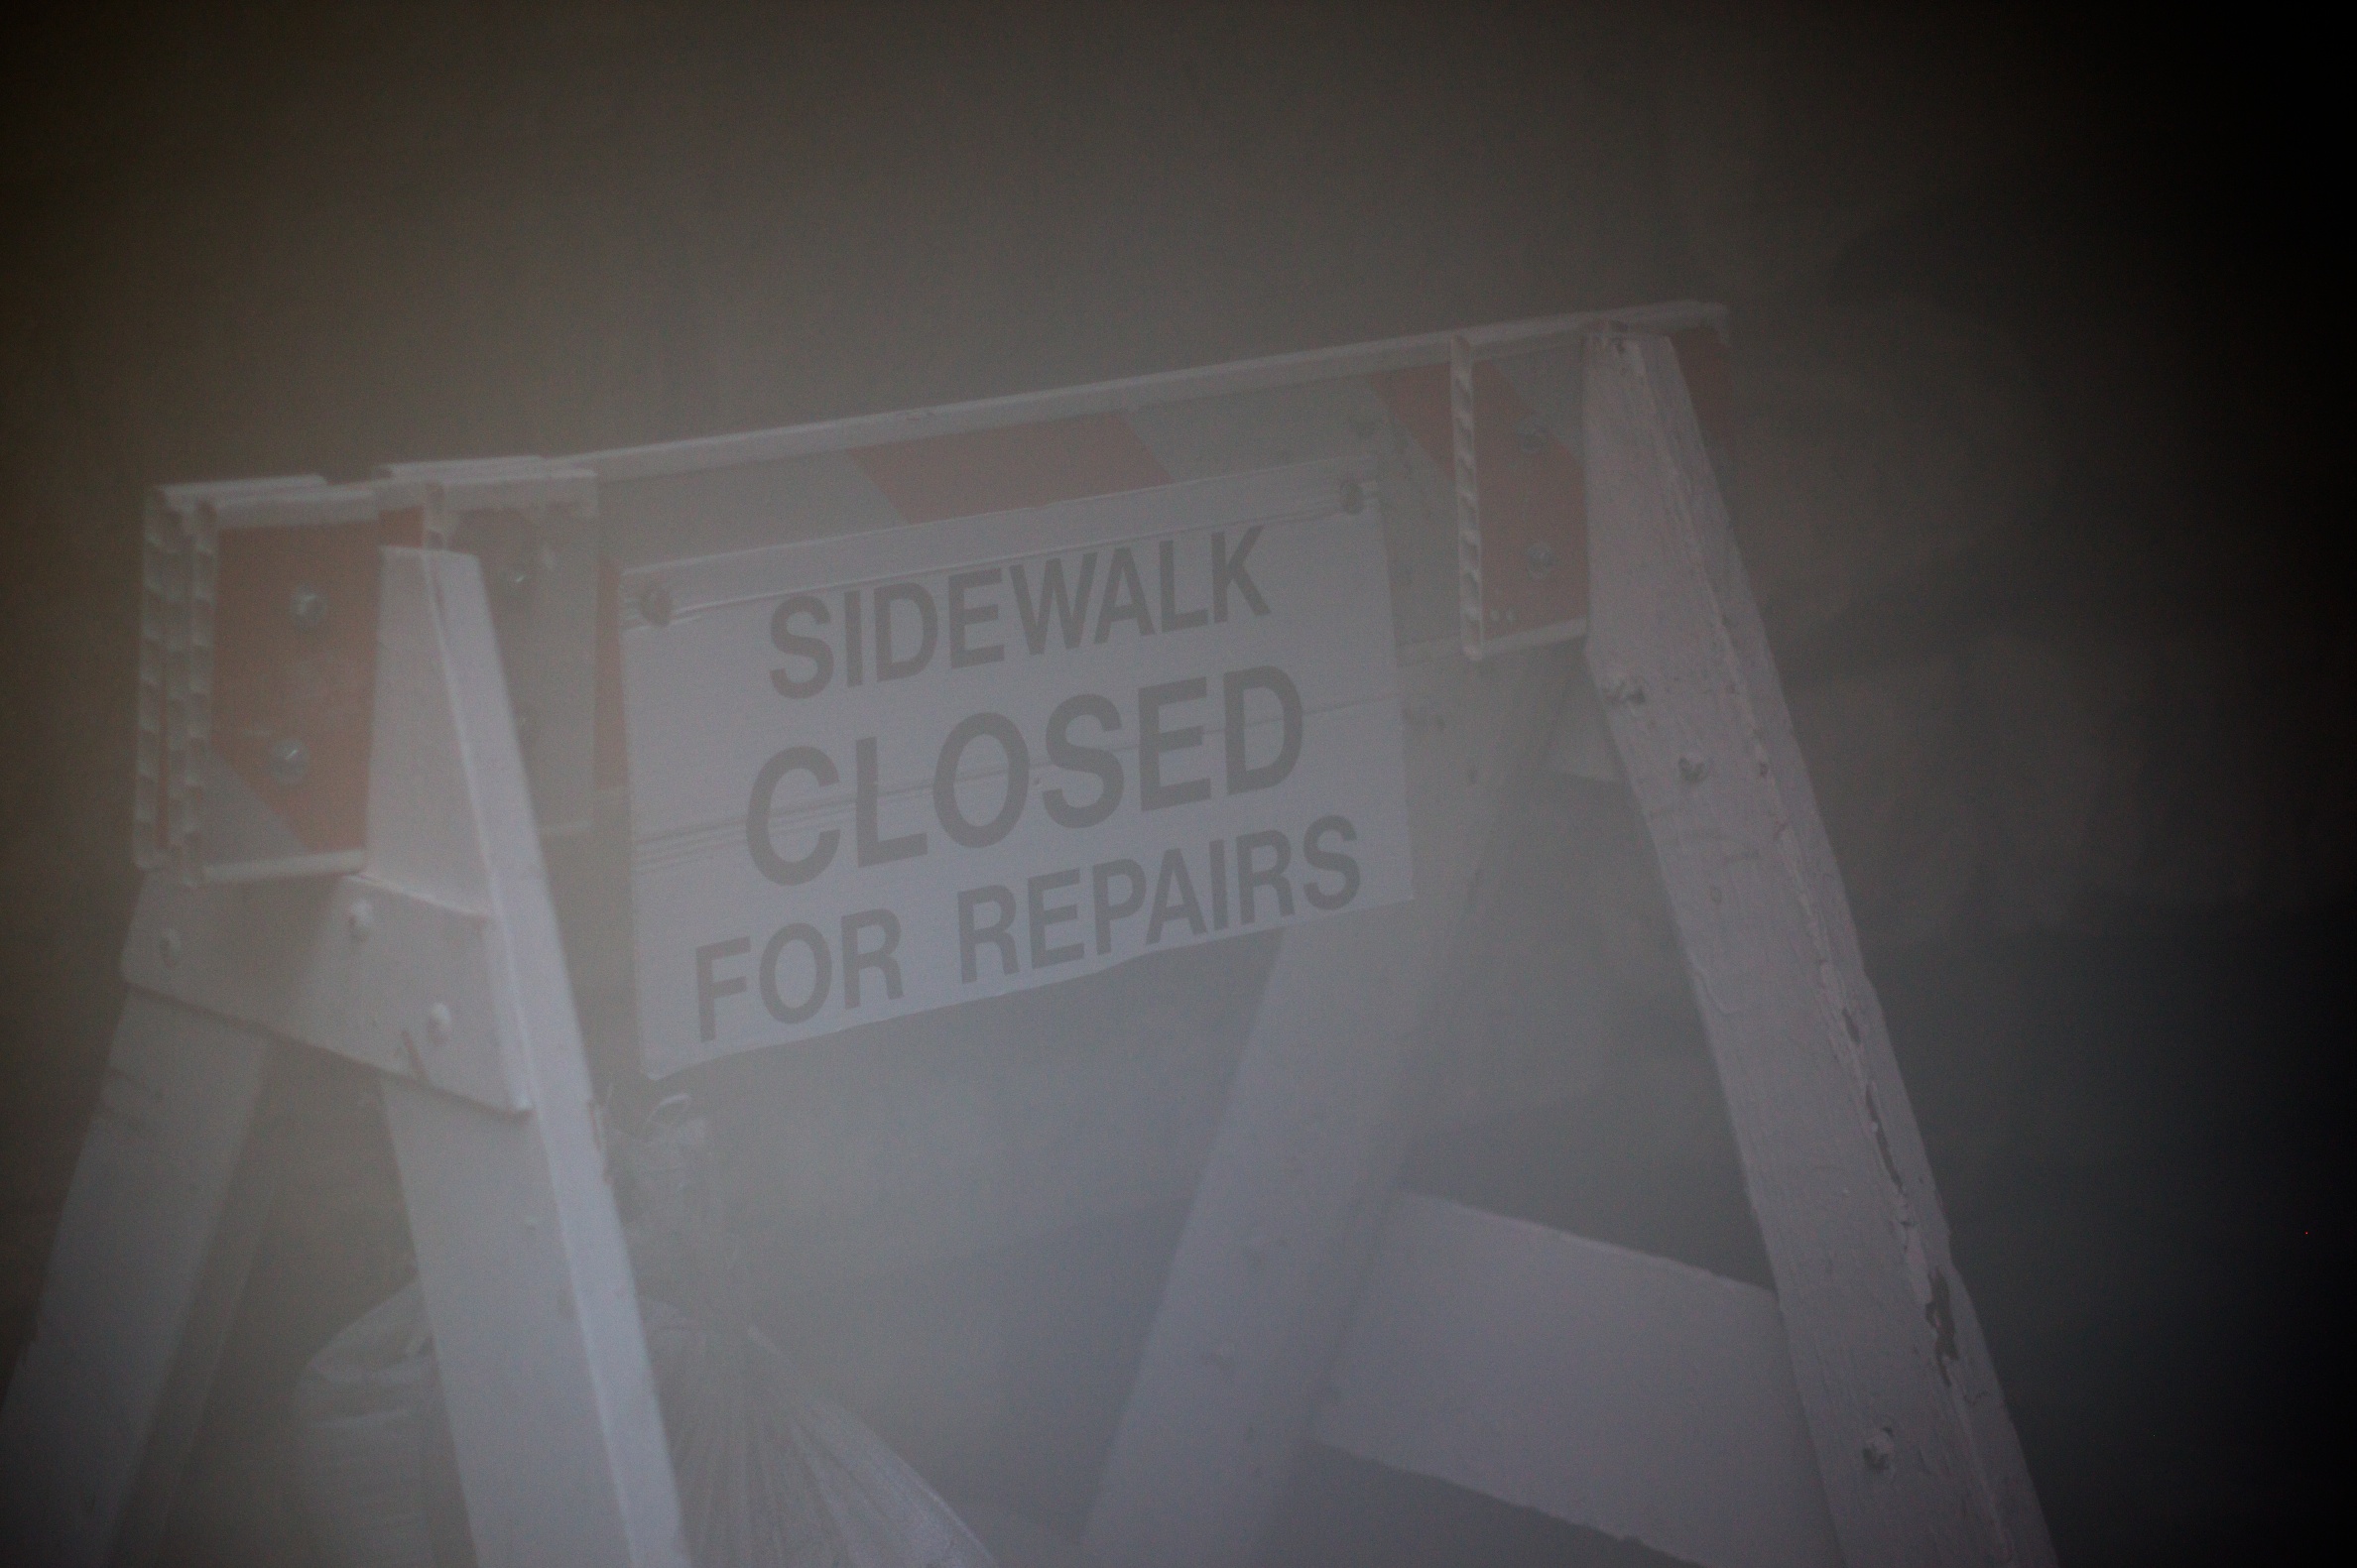
light, white, number, brand, font, design, text, shape, dailyshoot